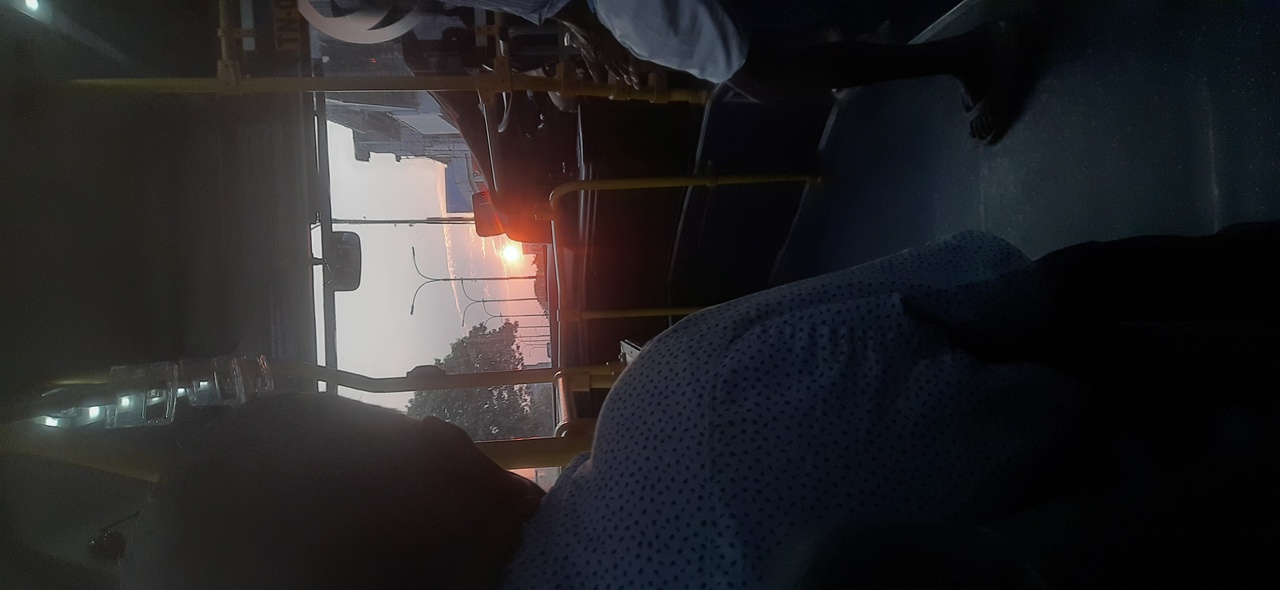
MTC BUS CHENNAI